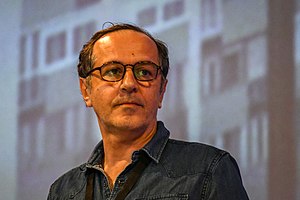
Merab Ninidse
Merab Ninidse er en georgisk skuespiller. Siden 1994 har han boet i Østrig. Han har spillet i en række tysksprogede film og fjernsynsproduktioner. Bl.a. spillede han «Walter Redlich» i den Oscarbelønnede film Nirgendwo in Afrika.